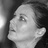
Emotion: surprise